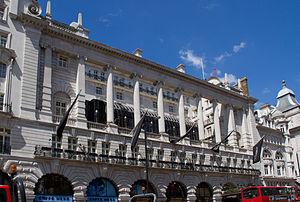
Le Méridien Piccadilly Hotel est un hôtel de luxe 5 étoiles situé à Piccadilly, dans le centre de Londres. Il compte 280 chambres, divisées en séries par type, comprenant des Chambres Classiques, Chambres de Luxe, Chambres Club et des Suites Executive Junior.